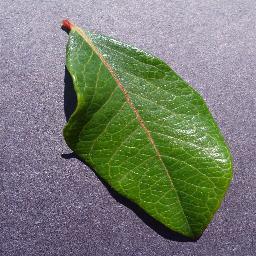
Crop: blueberry
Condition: healthy